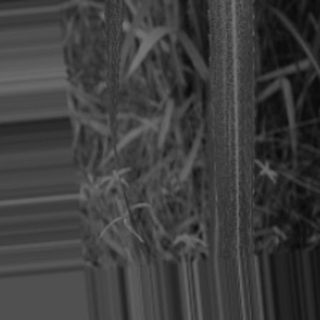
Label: sugarcane_bacterial_blight